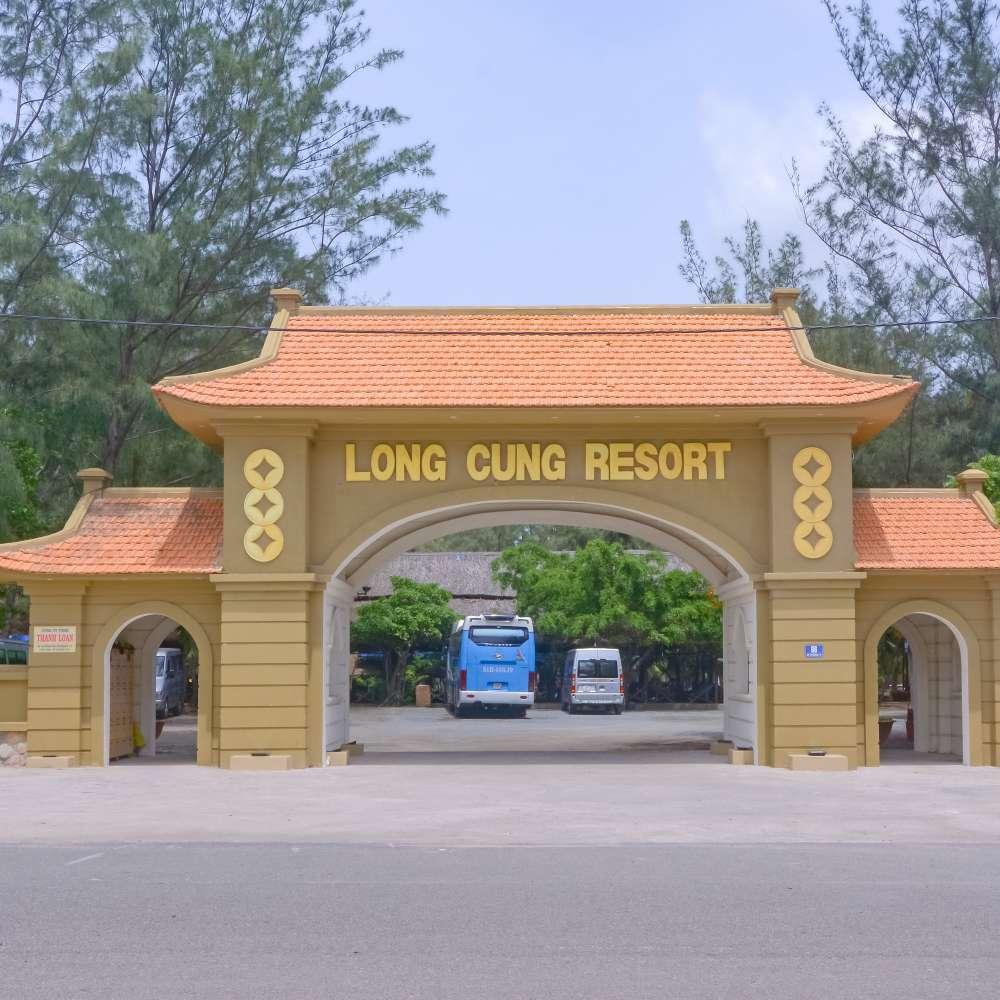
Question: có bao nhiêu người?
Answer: không có ai cả